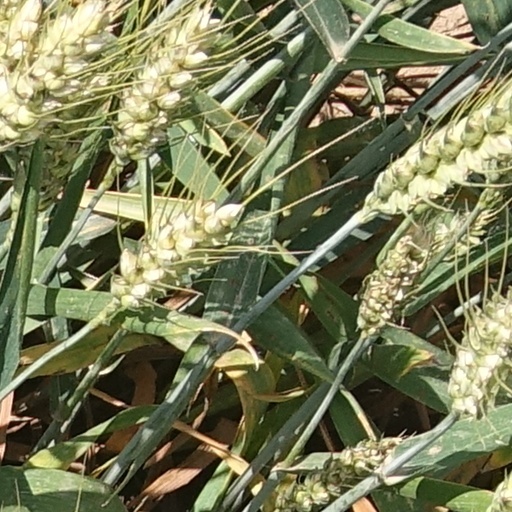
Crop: wheat